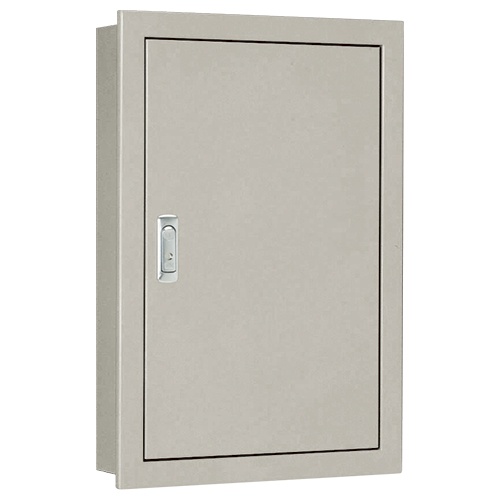
SF12-33｜埋込盤用ボックス 300×300×120 片扉
SF12-33｜埋込盤用ボックス 300×300×120 片扉 300×300×120 片扉 |B|面||1面|B|12042|B|0
Brand: 日東工業
Category: Hardware > Hardware Accessories > Tool Storage & Organization > Tool Cabinets & Chests